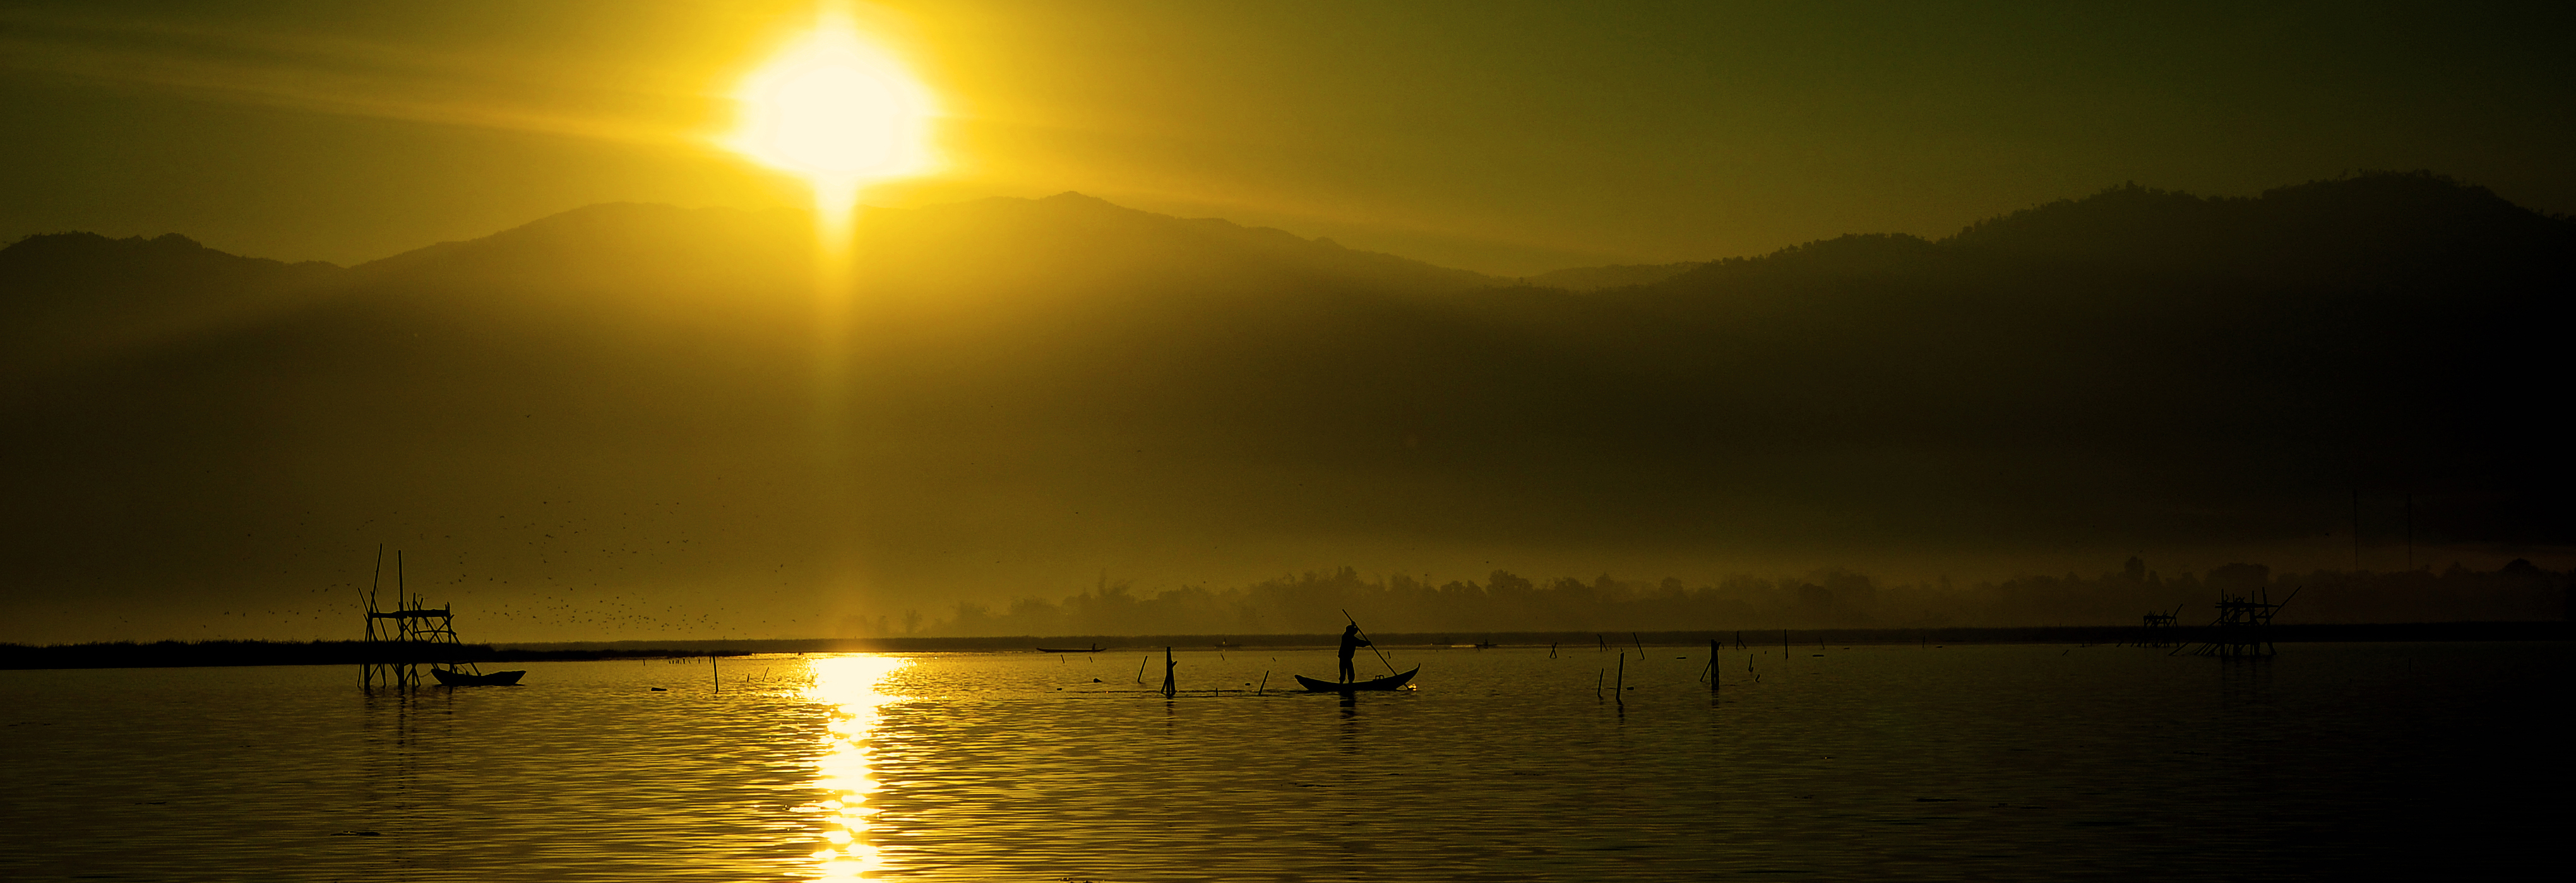
sea, nature, horizon, silhouette, light, sun, sunrise, sunset, sunlight, morning, dawn, atmosphere, dusk, evening, reflection, fishing, sepia, boats, afterglow, atmospheric phenomenon